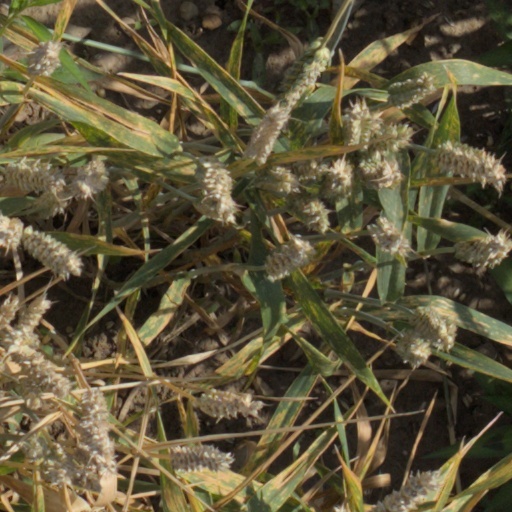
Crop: wheat